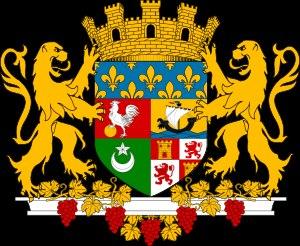
Oran et « la Joyeuse », est la deuxième plus grande ville d’Algérie et une des plus importantes villes du Maghreb. C'est une ville portuaire de la mer Méditerranée, située dans le nord-ouest de l'Algérie, à 432 km de la capitale Alger, et le chef-lieu de la wilaya du même nom, en bordure du golfe d'Oran.
Cet article présente les faits saillants de l'histoire d'Oran, une ville portuaire qui est la deuxième plus peuplée d'Algérie.